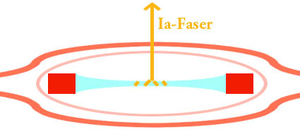
Le fuseau neuromusculaire est un mécanorécepteur constitué de fibres musculaires modifiées. Disposé parallèlement aux fibres du muscle, il est sensible à l'allongement de celui-ci, et traduit un stimulus mécanique en un message nerveux.